Little Laurel Branch

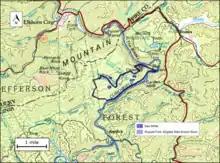
Boundary of the Little Laurel Branch wild area as identified by the Wilderness Society.

The boundary of the wildland as determined by the Wilderness Society is shown in the adjacent map. Additional roads and trails are given on National Geographic Maps 789 (Clinch Ranger District). A great variety of information, including topographic maps, aerial views, satellite data and weather information, is obtained by selecting the link with the wildland's gps coordinates in the upper right of this page.